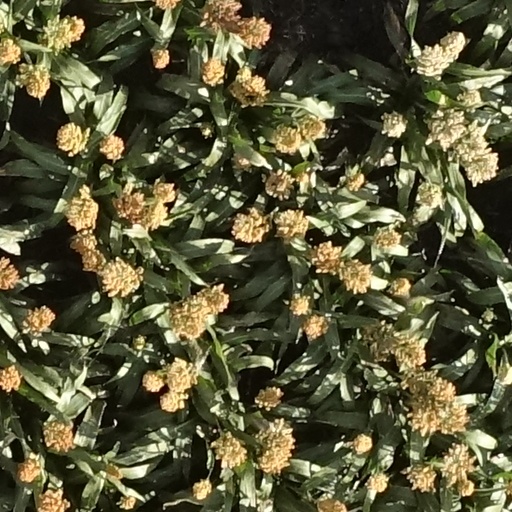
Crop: sorghum